Phomopsis blight of juniper

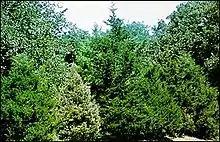
A resistant juniper tree surrounded by junipers infected with "Phomopsis juniperova"

Planting only resistant varieties of juniper is the most efficient method of preventing "Phomopsis" blight. For information on resistant cultivars contact a local extension office. If blight is already established in a population, then the most effective management strategies include sanitation and chemical application to prevent further infection. The infectious spores are transported to new host tissue via wind, water, insects, human handling, and equipment. Therefore, careful preventive measures, sanitation methods, and management strategies are required to restrict the movement of disease from host to host.